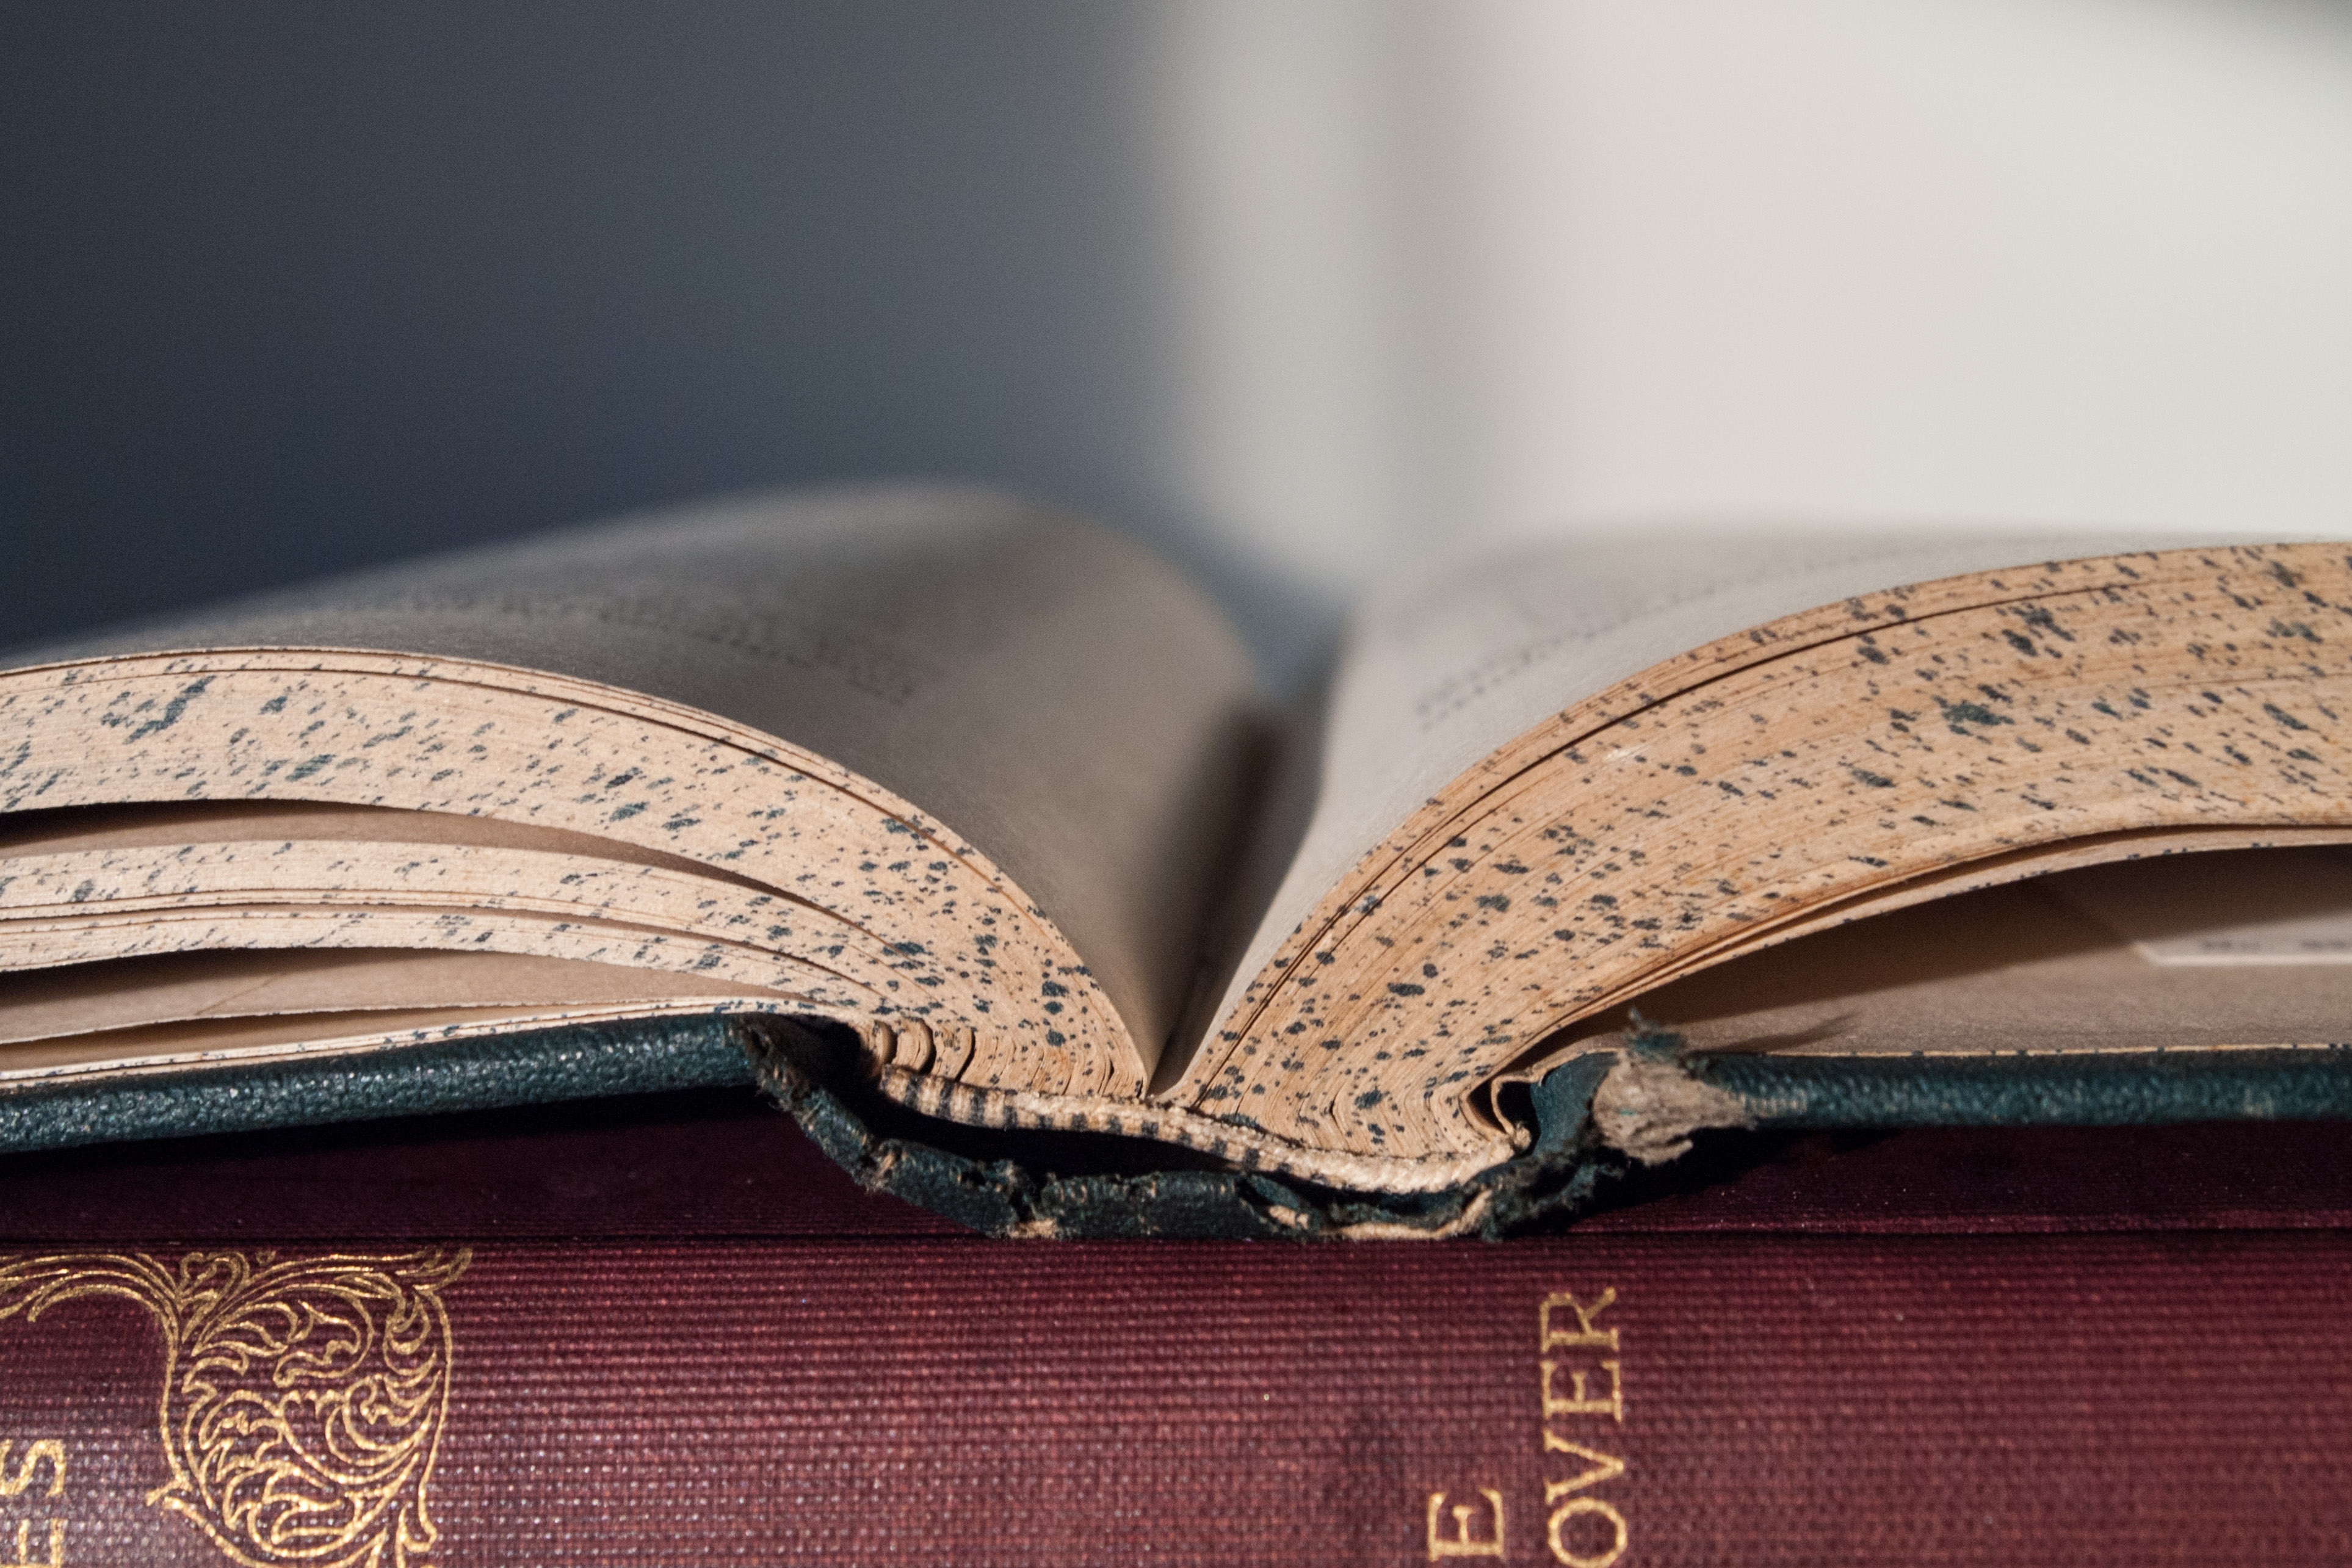
hand, book, read, wood, leather, vintage, home, reading, paper, page, education, research, binding, close up, indoors, literature, study, library, text, glasses, words, learn, studying, learning, educational, information, printed, academic, intelligence, classics, wisdom, ignorance, knowledge, old books, fashion accessory